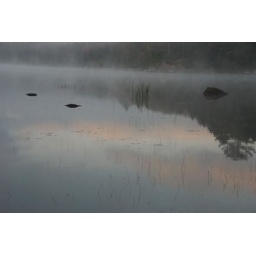
grass in pink water_0090 copy